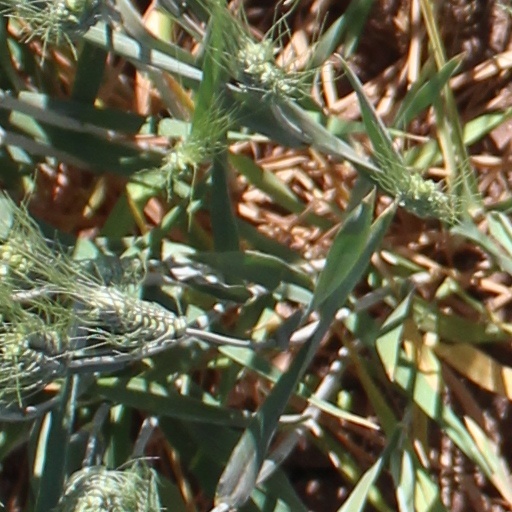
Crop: wheat